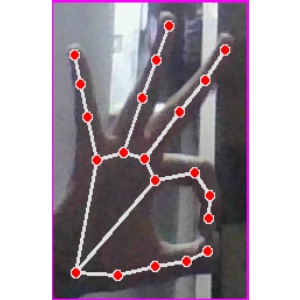
अक्षर: ण